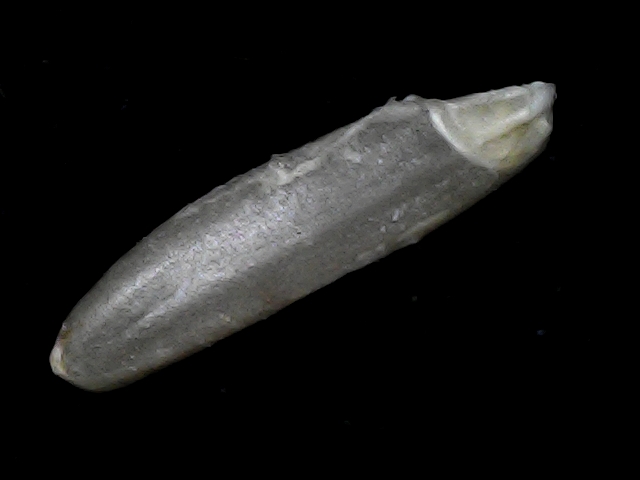
Rice variety: BD70